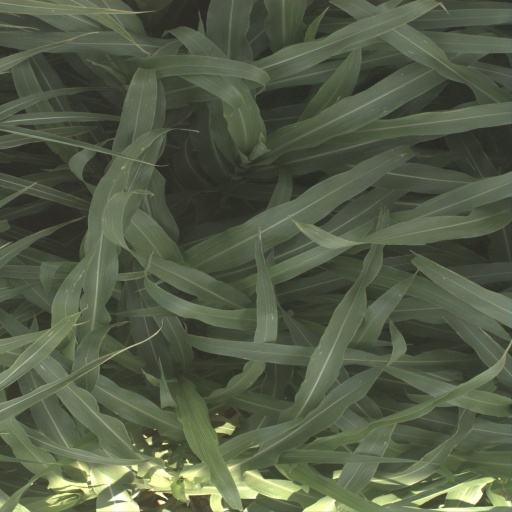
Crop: sorghum